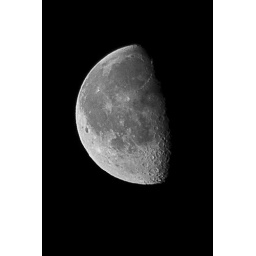
Taken from the first floor of Deb's mum's house in Cavan.K100D Tamron 70-300 + Kenko 1.5x TC.